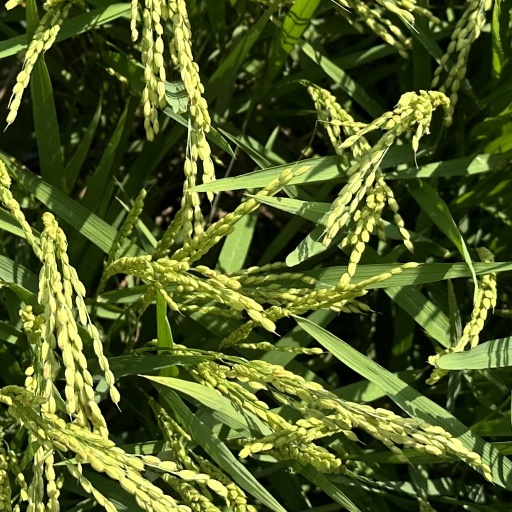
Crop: rice